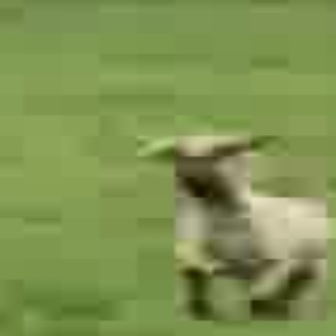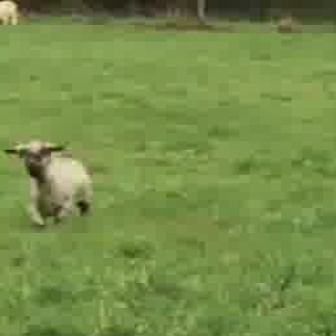
  Please identify the target specified by the bounding box [127,128,321,323] in the first image and locate it in the second image. Return the coordinates in [x_min,y_min,x_max,y_max] format.
Answer: [0,136,91,227]